Kunishige Kamamoto

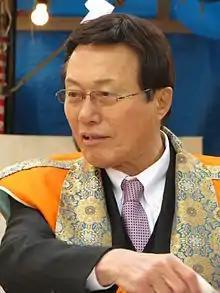
Kamamoto in 2014

is a former Japanese football player, manager, and politician. He won the bronze medal with the Japan national team at the 1968 Summer Olympics in Mexico City, finishing as the tournament's top scorer with seven goals, and is the all-time leading goalscorer for Japan.